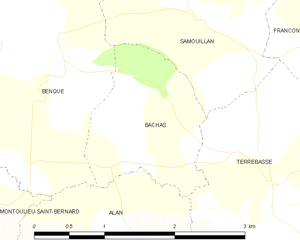
Bachas est une commune française située dans le département de la Haute-Garonne en région Occitanie.